Samuel Wheat House

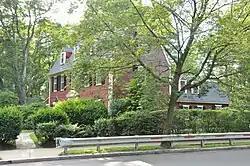

The Samuel Wheat House is a historic house at 399 Waltham Street in Newton, Massachusetts. It is a -story timber-frame house, five bays wide, with a gambrel roof and clapboard siding. The front entrance is flanked by pilasters and topped by a gabled pediment. The house was built c. 1735, probably for Dr. Samuel Wheat, Jr, and is one of the oldest houses in the city. It was probably built with the gambrel roof, but the dormers are a 19th-century addition.